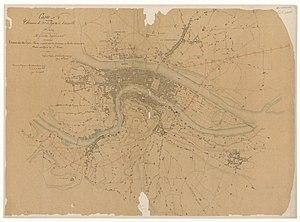
Titre
Lyon, du Premier au Second Empire, évolue considérablement. Vivant un « âge d'or » économique grâce à la soie, la cité connait une puissante expansion urbaine et commence son industrialisation. Sa population, souvent aux avant-gardes des combats républicains et anticléricaux, se soulève à plusieurs reprises.